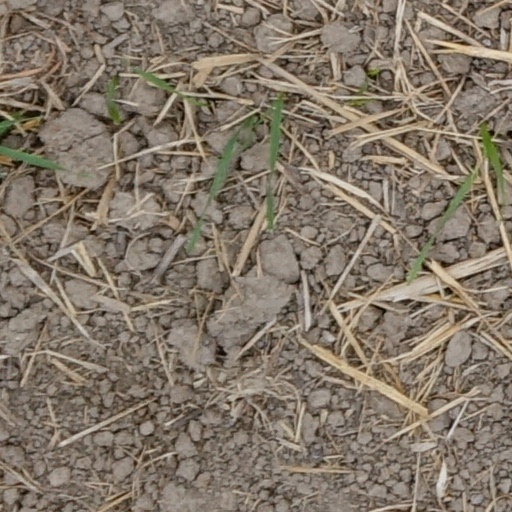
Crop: wheat